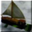
Label: ship